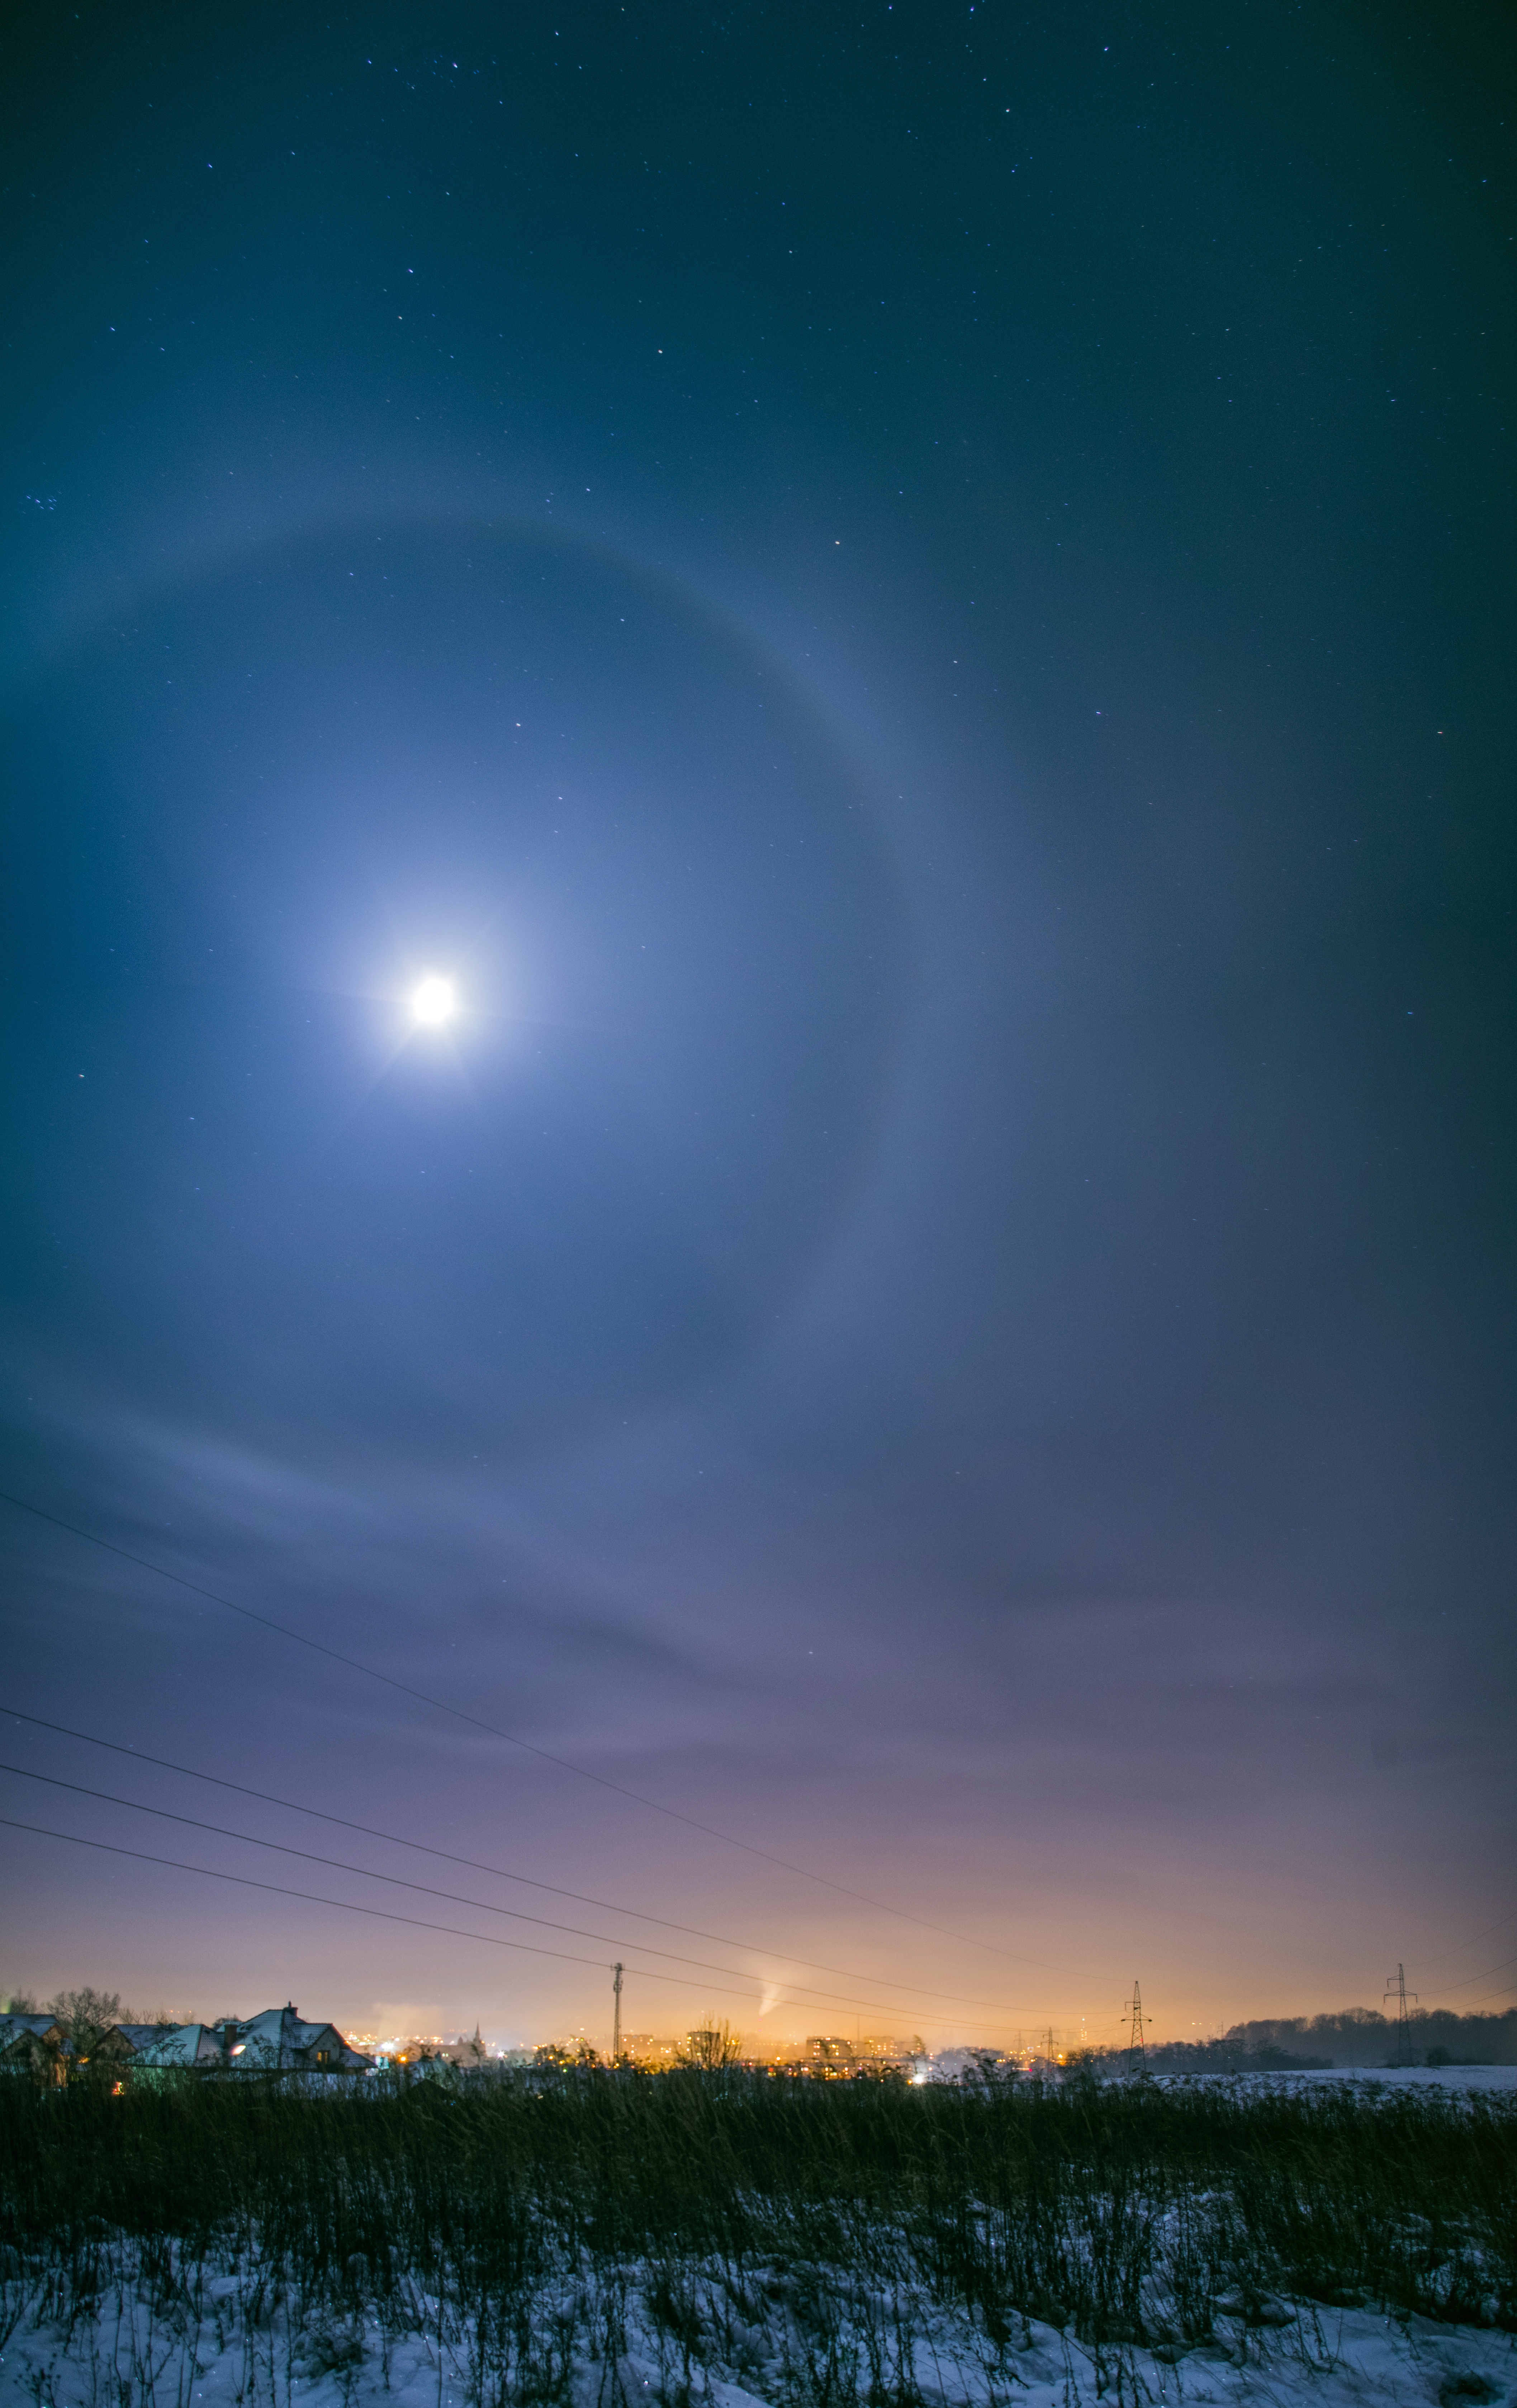
horizon, cloud, sky, night, sunlight, dawn, atmosphere, reflection, aurora, moonlight, astronomical object